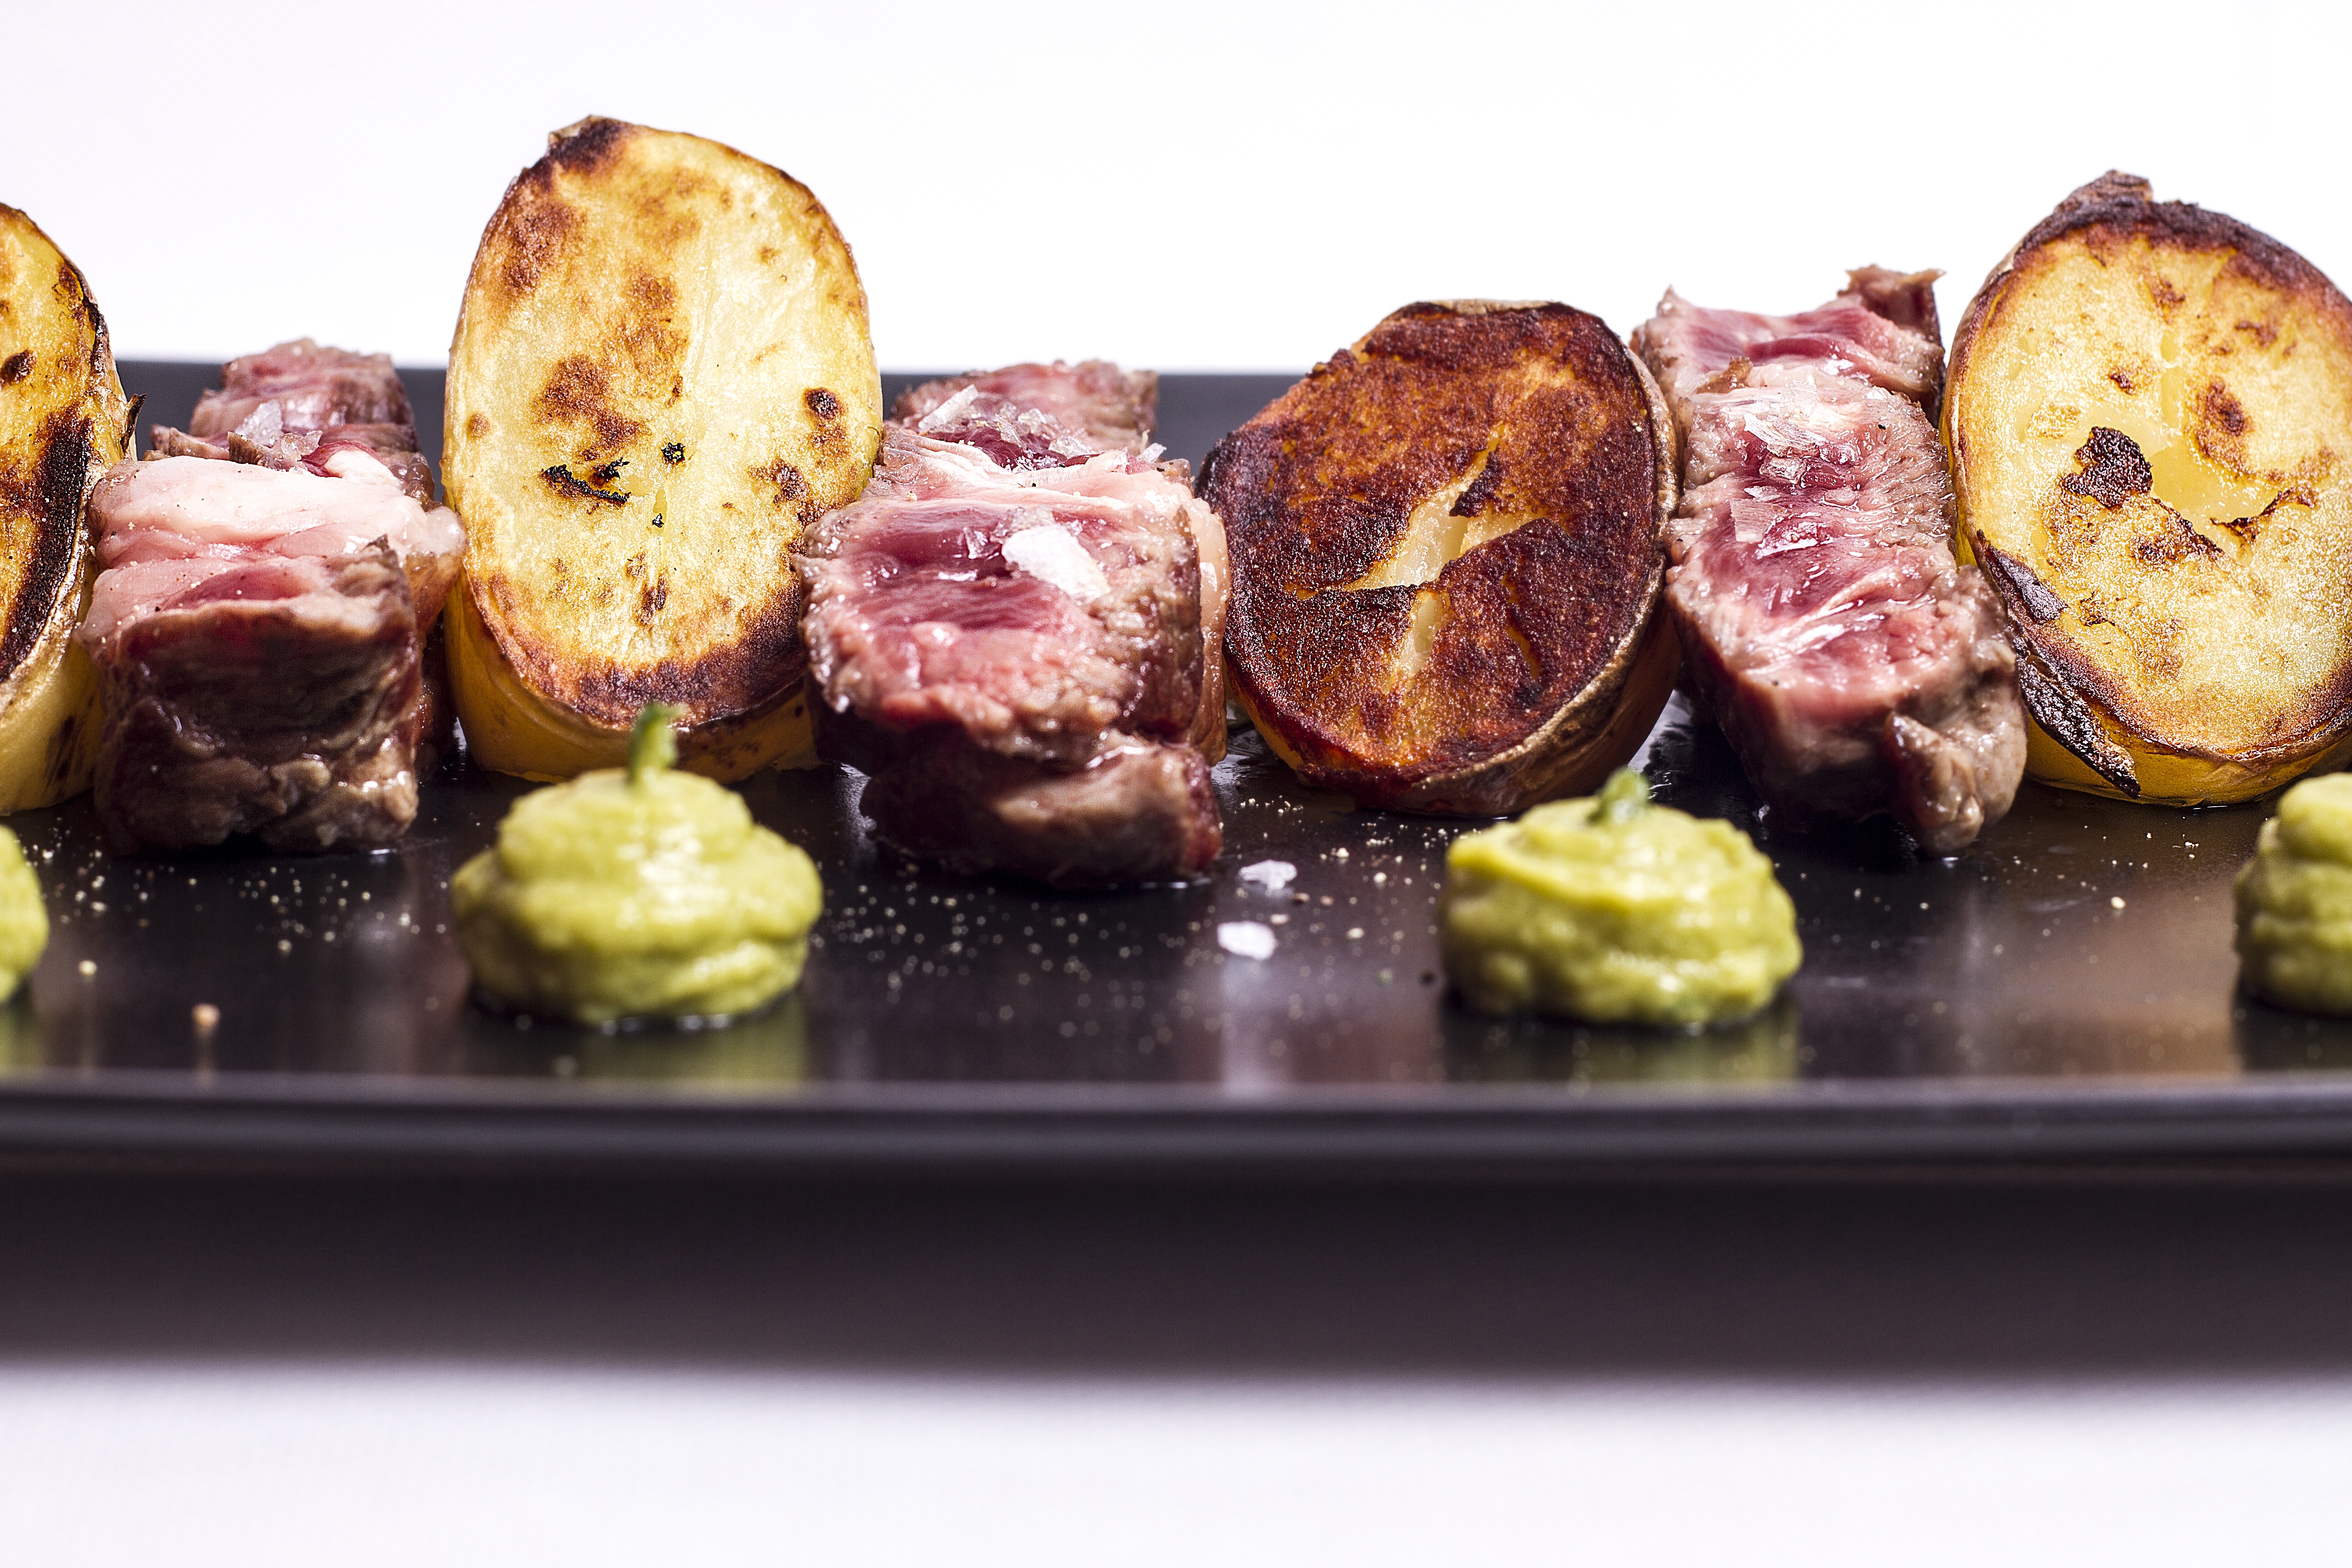
dish, meal, food, produce, vegetable, meat, cuisine, steak, roasting, potatoes, grilling